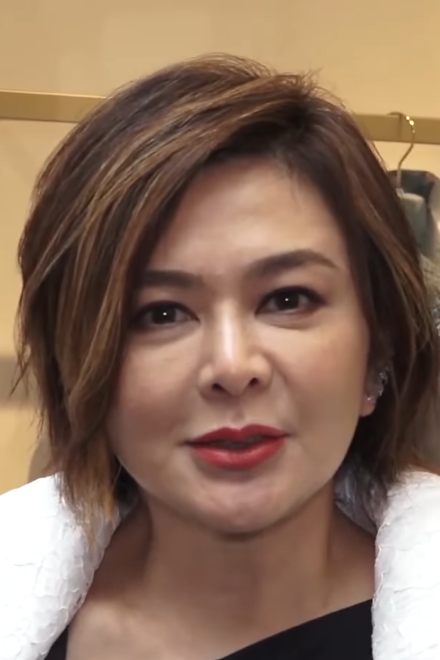
กวน จือหลิน

| name = กวนจือหลินRosamund Kwan
| image = Rosamund Kwan 20181206.png
| pinyinchinesename = Guān Zhīlín
| jyutpingchinesename = Gwaan1 Zi1lam4
| birth_name = (Traditional Chinese|Traditional) (Simplified Chinese|Simplified)Guan Ga Wei (Cantonese)
| ancestry = เฉิ่นหยาง มณฑลเหลียวหนิง
| ethnicity = แมนจู & เชื้อสายฮั่น
| birth_place = History of Colonial Hong Kong (1800s–1930s)|ฮ่องกง
| othername = กีกี้ (之之)"น้าสิบสาม"
| occupation = นักแสดง
| yearsactive = 1982—2004
| spouse = หว่อง กัวซิง(m.1981-1982)เฉิน ไต่หมิง(m. 2014-2015)
| notable role = น้าสิบสาม ใน "ภาพยนตร์ซีรีส์ชุดหวงเฟยหง"
| parents = กวน ชานจาง บิ่งสาย ()
กวน จือหลิน หรือ Rosamund Kwan (จีน: 關之琳; พินอิน: Kwan Chi Lam (Guan Zhi Lin) ) เกิดเมื่อ 24 กันยายน ค.ศ. 1962 นักแสดงหญิงชาวจีนที่มีชื่อเสียงมากที่สุดคนหนึ่งระดับเอเชียในยุค 80s - 90s เป็นนางเอกคู่ขวัญของหลิว เต๋อหัว ในยุคนั้น มีชื่อภาษาอังกฤษที่คนทั่วไปรู้จักคือ “โรซามันด์ กวน”(Rosamund Kwan)
==ประวัติ==
กวน จือหลิน (Rosamund Kwan) เธอคือลูกสาวของกวนซาน นักแสดงอาวุโสแห่งค่ายชอว์บราเดอร์สสตูดิโอ|ชอว์บราเดอร์สตูดิโอ กับ จัง ปิงเชี่ยน นักแสดงสาวในแวดวงภาพยนตร์ฮ่องกง แต่พอเธออายุได้ 13 ปี บิดา - มารดาแยกทางกัน เธอจึงใช้ชีวิตอยู่กับมารดาและน้องชาย และเข้าสู่วงการบันเทิงด้วยการเป็นนักแสดงสังกัดค่ายสถานีโทรทัศน์เอทีวี (ATV) ตั้งแต่อายุได้แค่ 17 ปี ต่อมาบิดาเธอได้ย้ายไปอยู่ที่ไต้หวัน มารดาและน้องชายได้ย้ายไปอยู่สหรัฐอเมริกา ส่วนเธอยังทำงานบันเทิงอยู่เกาะฮ่องกงต่อไป เธอเริ่มมีชื่อเสียงในวงกว้างระดับเอเชียจากการแสดงภาพยนตร์ของเฉินหลง ตั้งแต่เรื่อง ขอน่า อย่าซ่าส์ (Twinkle Twinkle Lucky Stars ,1985) ใหญ่สั่งมาเกิด (Armour of God ,1987) เอไกหว่า 2 (Project A 2 ,1987) และก้าวขึ้นเป็นนางเอกเต็มตัวเรื่องแรกในภาพยนตร์เรื่อง ซาละมัง ซาละแม (Three Against the World ,1988) เป็นนางเอกคู่กับหลิว เต๋อหัว และเป็นนางเอกคู่กับหลิว เต๋อหัวอีกในเรื่อง เจาะเหลี่ยมกระโหลก (Casino Raiders ,1989) จนเธอกลายเป็นนางเอกหนังจีนที่ดังที่สุดคนหนึ่งในยุค 80s - 90s โดยเฉพาะบท “น้าสิบสาม” ในหนังจีนชุด หวงเฟยหง ภาค 1 ตอน หมัดบินทะลุเหล็ก|หวงเฟยหง (Once Upon a Time in China ,1991) ที่เธอรับบทน้าสิบสามถึง 5 ภาค ภาพยนตร์มีฉีเคอะ อำนวยการสร้างและกำกับการแสดง หลี่ เหลียนเจี๋ย รับบท "หวง เฟยหง" ทำให้ผู้ชมภาพยนตร์ทั่วโลกจดจำเธอได้เป็นอย่างดี เธอยังได้แสดงภาพยนตร์กำลังภายในระดับตำนานอย่างเรื่อง เดชคัมภีร์เทวดา 2 (Swordsman 2 ,1991) ร่วมแสดงกับหลี่ เหลียนเจี๋ย หลิน ชิงเสีย หลี่ เจียซิน อีกด้วย เธอมีผลงานแสดงภาพยนตร์ราว 60 เรื่อง
ผลงานเรื่องอื่น ๆ ที่โดดเด่น อย่างเช่น คัมภีร์กระเรียนเซียนเหยียบฟ้า (The Magic Crane ,1993) ร่วมแสดงกับเหลียง เฉาเหว่ย เหมย เยี่ยนฟาง , 1 2 3 หายใจเป็นเธอ (Love is a Fairy Tale ,1993) ร่วมแสดงกับกัว ฟู่เฉิง , ฌ้อปาอ๋อง ยอดขุนพลลำน้ำเลือด (The Great Conqueror's Concubine ,1994) ร่วมแสดงกับหลี่ เหลียงเหว่ย กงลี่ , ดร.ไว คนใหญ่สุดขอบฟ้า (Dr. Wai The Scripture with No Words ,1996) ร่วมแสดงกับหลี่ เหลียนเจี๋ย อีกครั้ง เป็นต้น
กวน จือหลิน เธอเป็นนางเอกภาพยนตร์เต็มตัวเรื่องแรกก็แสดงคู่กับหลิว เต๋อหัว และได้เป็นนางเอกคู่กับหลิว เต๋อหัว มาตั้งแต่ยุคปลายทศวรรษที่ 80 ในสมัยที่หลิว เต๋อหัว ออกจากสังกัดสถานีโทรทัศน์ทีวีบี(TVB)ใหม่ ๆ ต่อเนื่องยาวนานร่วมสิบปี มีผลงานคู่กันมากกว่า 10 เรื่อง ถือเป็นนางเอกคู่ขวัญของหลิว เต๋อหัว อีกคนในยุคนั้น ซึ่งเธอเป็นนางเอกคู่ขวัญคนแรกในวงการภาพยนตร์ของหลิว เต๋อหัว และเธอยังเป็นนางเอกในผลงานสร้างของหลิว เต๋อหัว หลายรื่อง อย่างเช่น ตายกี่ชาติก็ขาดเธอไม่ได้ 2|ตายกี่ชาติก็ขาดเธอไม่ได้ ภาค 2 (Saviour of the Soul 2 ,1992) บทเพลง 谢谢你的爱 - Thank You for Your Love เพลงประกอบภาพยนตร์เรื่องนี้โด่งดังไปทั่วโลก ว่ากันว่าหลิว เต๋อหัว ขับร้องมอบบทเพลงนี้ให้เธอโดยเฉพาะ ต่อมาในปี 1996 หลิว เต๋อหัวได้สร้างภาพยนตร์ให้เธอเป็นนางเอกคู่กับเขาอีกครั้ง ในภาพยนตร์ชื่อเดียวกันกับบทเพลง เรื่อง Thanks for Your Love ,1996 หรือชื่อไทย ถนนนี้หยุดหัวใจรักข้าไม่ได้ ตอกย้ำความสัมพันธ์ระหว่างเธอกับเขา จนมีข่าวลือหนาหูว่า เธอมีใจและเป็นคู่จิ้นของหลิว เต๋อหัว ต่อมาภาพยนตร์เรื่องนี้ ได้เป็นต้นแบบหนังรักโรแมนติค-คอมาดี้ ให้กับหนังจีนฮ่องกงยุค 2000 อย่างเช่น เรื่อง ใช่เลย รักเธอเต็มเอ๋อ (Needing You ,2000) คู่ตุ้ยนุ้ยพิสดารมหัศจรรย์ (Love on a Diet ,2001)
ในปี 1995 ผู้กำกับภาพยนตร์ชื่อดังระดับนานาชาติ หลิม หลินตง(Ringo Lam) ได้นำกระแสนางเอกคู่ขวัญหลิว เต๋อหัวสองคนมาแสดงภาพยนตร์เรื่องเดียวกัน ในภาพยนตร์แอ็คชั่นผจญภัยแนวสากลเรื่อง แค้นทั้งโลกเพราะเธอคนเดียว (The Adventurers ,1995) กวน จือหลิน ได้ประชันบทบาทกับแจ็กเกอลิน อู๋|อู๋ เชี่ยนเหลียน และมีฉากตบตีแย่งชิงพระเอกของเรื่อง ซึ่งก็คือ หลิว เต๋อหัว จนเป็นที่วิพากษ์วิจารณ์ว่าเนื้อหาเต็มไปด้วยความรุนแรงไม่เหมาะสมกับเยาวชน ต่อมาในปี 2002 ก็มีภาพยนตร์แนวชิงดีชิงเด่นแก่งแย่งหัวใจพระเอกของเรื่องอีก ซึ่งก็คือ หลิว เต๋อหัว ในภาพยนตร์เรื่อง ดับเบิ้ล X คนพิฆาตโลก (The Wesley's Mysterious File ,2002) เธอต้องประชันบทบาทกับดาราสาวสุดเซ็กซี่แห่งยุค ซูฉี
ด้านชีวิตส่วนตัว กวน จือหลิน เธอผ่านการสมรสมาสองครั้ง ครั้งแรกกับหวัง กั๋วจิง เจ้าของบริษัทไฟแนนซ์ เมื่อปี 1982 (พ.ศ. 2525) ขณะเธออายุได้ 20 ปี ทั้งสองเลิกรากันหลังจากแต่งงานเพียง 3 เดือน ครั้งที่สองกับเฉิน ไท่หมิง นักธุรกิจใหญ่ที่ถูกจัดอันดับความร่ำรวยติด 10 อันดับแรกของไต้หวัน ซึ่งมีข่าวทั้งคู่ได้แต่งงานกันถูกต้องตามกฎหมายตั้งแต่ปี 2008 (พ.ศ. 2551)แต่ทั้งสองก็เลิกรากันหลังจากแต่งงานเพียงไม่กี่เดือน กวน จือหลิน เธอเคยบอกว่า สำหรับเธอแล้วสิ่งที่แสวงหา คือ "ความรัก ไม่ใช่คนรัก" หากเมื่อใดรู้สึกว่าคนที่กำลังคบอยู่ไม่มีความรักให้กันแล้ว เธอก็จะหยุดทันทีเพื่อที่จะไม่ต้องทำร้ายกันและกัน พื้นฐานครอบครัวของเธอ บิดา-มาดา หย่าร้าง ครอบครัวแยกกันอยู่ อาจเป็นสาเหตุสำคัญที่ทำให้เธอไม่ศรัทธาการแต่งงานและไม่มีทายาทสืบสกุล
==ผลงานของเธอ==
===ละคร===
* Celebrity Talk Show (1989)
===ภาพยนตร์===
ไฟล์:Dr. Wai in The Scripture with No Words.jpg|thumb|Dr. Wai in The Scripture with No Words (1996) ผลงานที่เธอและหลี่ เหลียนเจี๋ย แสดงนำ
* Hands In The Hair (2005)
* Nine Beauties (2005)
* Jiu mei hu (2004)
* Zuo tou (2004)
* Mighty Baby (2002)
* Shadows of Hong Kong (2002)
* The Wesley's Mysterious File (2002) : ดับเบิ้ล X คนพิฆาตโลก - หลิว เต๋อหัว นำแสดง
* Big Shot's Funeral (2001)
* Once Upon a Time in China and America (1997) : หวงเฟยหง พิชิตตะวันตก
* Thanks for Your Love (1996) : ถนนนี้หยุดหัวใจรักข้าไม่ได้ - หลิว เต๋อหัว อำนวยการสร้างและนำแสดง
* Dr. Wai in "The Scripture with No Words" (1996) : ดร.ไว คนใหญ่สุดขอบฟ้า
* A Touch of Evil (1995)
* The Adventurers (1995) : แค้นทั้งโลกเพราะเธอคนเดียว - หลิว เต๋อหัว นำแสดง
* The Great Conqueror's Concubine (1994) : ฌ้อปาอ๋อง ยอดขุนพลลำน้ำเลือด
* Long and Winding Road (1994) : คู่กวน ยกขบวนกลิ้ง
* Eight Hilarious Gods (1994)
* Once Upon a Time in China V (1994) : หวงเฟยหง ภาค 5 ตอน สยบโจรสลัด - เจ้า เหวินจั๋ว นำแสดง
* Gigolo And Whore 2 (1994) : คู่นอนรับจ้าง 2
* Love Among The Triad (1993) : เกมรัก เดิมพันเลือด
* The Assassin (1993)
* No More Love, No More Death (1993)
* Once Upon a Time in China III (1993) : หวงเฟยหง ภาค 3 ตอน ถล่มสิงโตคำราม
* Love is a Fairy Tale (1993) : 1 2 3 หายใจเป็นเธอ
* The Magic Crane (1993) : คัมภีร์กระเรียนเซียนเหยียบฟ้า
* Blade Of Fury (1993)
* End Of The Road (1993) :
* Saviour of the Soul 2 (1992) : ตายกี่ชาติก็ขาดเธอไม่ได้ 2 - หลิว เต๋อหัว อำนวยการสร้างและนำแสดง
* Once Upon a Time in China II (1992) : หวงเฟยหง ภาค 2 ตอน ถล่มมารยุทธจักร
* The Sting (1992) : ลูบคมขบวนโหด - หลิว เต๋อหัว นำแสดง
* Vengeance Is Mine (1992)
* This Thing Called Love (1992)
* The Banquet (1992) : 108 รวย พ่อให้มา (ภาพยนตร์การกุศล)
* Gameboy Kids (1992) : ชาตินี้ถึงทีข้า ชาติหน้าก็ข้าอีกนั่นแหละ - หลิว เต๋อหัว อำนวยการสร้างและนำแสดง
* With Or Without You (1992)
* Heart Against Hearts (1991)
* Inspector Pink Dragon (1991)
* Pretty Ghost (1991)
* Once Upon a Time in China (1991) : หวงเฟยหง ภาค 1 ตอน หมัดบินทะลุเหล็ก
* Swordsman II (1991) : เดชคัมภีร์เทวดา 2
* Tricky Brains (1991) : คนกัดคน - หลิว เต๋อหัว , โจว ซิงฉือ นำแสดง
* Brief Encounter in Shinjuku (1990)
* Undeclared War (1990)
* Tiger Cage 2 (1990) : พยัคฆ์หักเขี้ยวพยัคฆ์ - เจิน จื่อตัน นำแสดง
* A Bite of Love (1990)
* Her Beautiful Life Lies (1989)
* Ghost Fever (1989)
* Proud and Confident (1989) : หน่วยล่าเฉพาะกิจ - หลิว เต๋อหัว นำแสดง
* What a Small World (1989)
* Mr. Smart (1989)
* Casino Raiders (1989) : เจาะเหลี่ยมกระโหลก - หลิว เต๋อหัว นำแสดง
* Profile of Pleasure (1988)
* Three Against the World (1988) : ซาละมัง ซาละแม - หลิว เต๋อหัว นำแสดง
* Project A Part II (1987) : เอไกหว่า 2 - เฉินหลง นำแสดง
* The Millionaire's Express (1986) : หินกินเหล็ก - หง จินเป่า , หยวนเปียว นำแสดง
* Armour of God (1987) : ใหญ่สั่งมาเกิด - เฉินหลง นำแสดง
* Twinkle Twinkle Lucky Stars (1985) : ขอน่า อย่าซ่าส์ - เฉินหลง , หง จินเปา , หยวนเปียว นำแสดง
* Prince Charming (1984) :
* The Head Hunter (1982) : ฟ้าสั่งให้โหด กวนจื่อหลิน - Rosamund Kwan
==อ้างอิง==
==แหล่งข้อมูลอื่น==
*
* IMDB entry
* HK cinemagic entry
หมวดหมู่:นักแสดงหญิงจากมณฑลเหลียวหนิง
หมวดหมู่:บุคคลจากเฉิ่นหยาง